Pontifical Bolivarian University

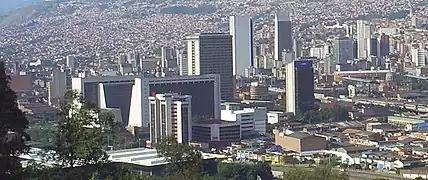
Medellín, the location of the university's main campus

The main campus is located in Medellín and houses the main chapel, student health services, the main library and the schools of Engineering, Social Sciences, Architecture, and Languages as well as schools for primary and secondary education.